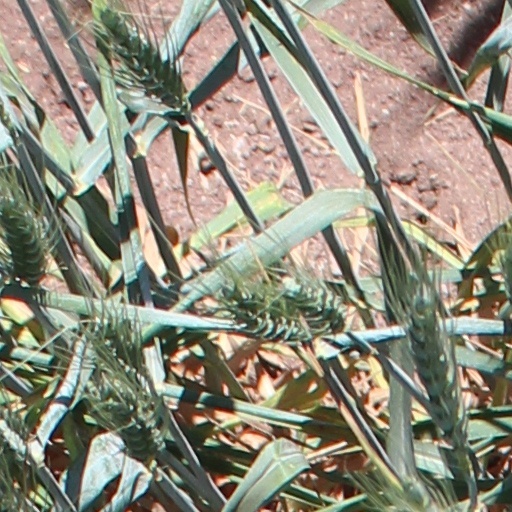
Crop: wheat